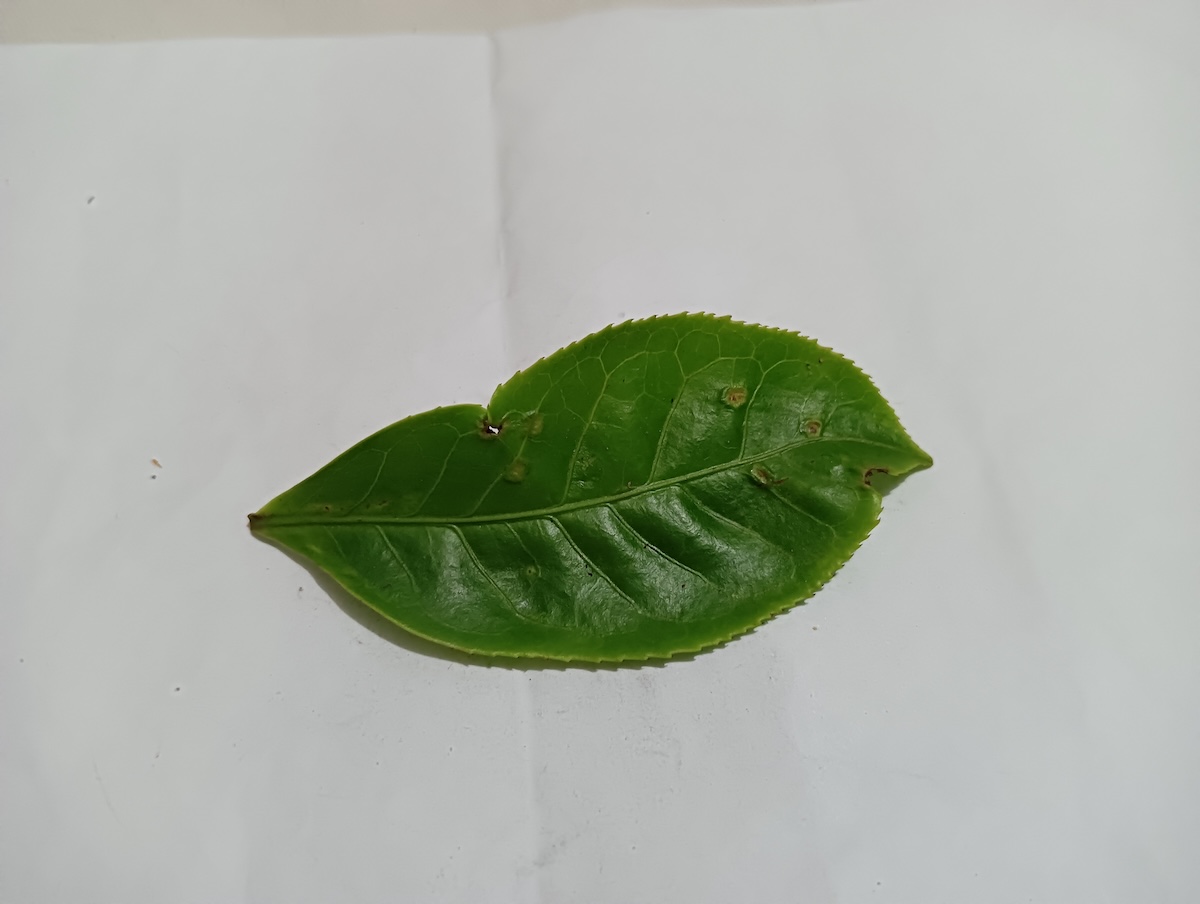
Label: Green mirid bug